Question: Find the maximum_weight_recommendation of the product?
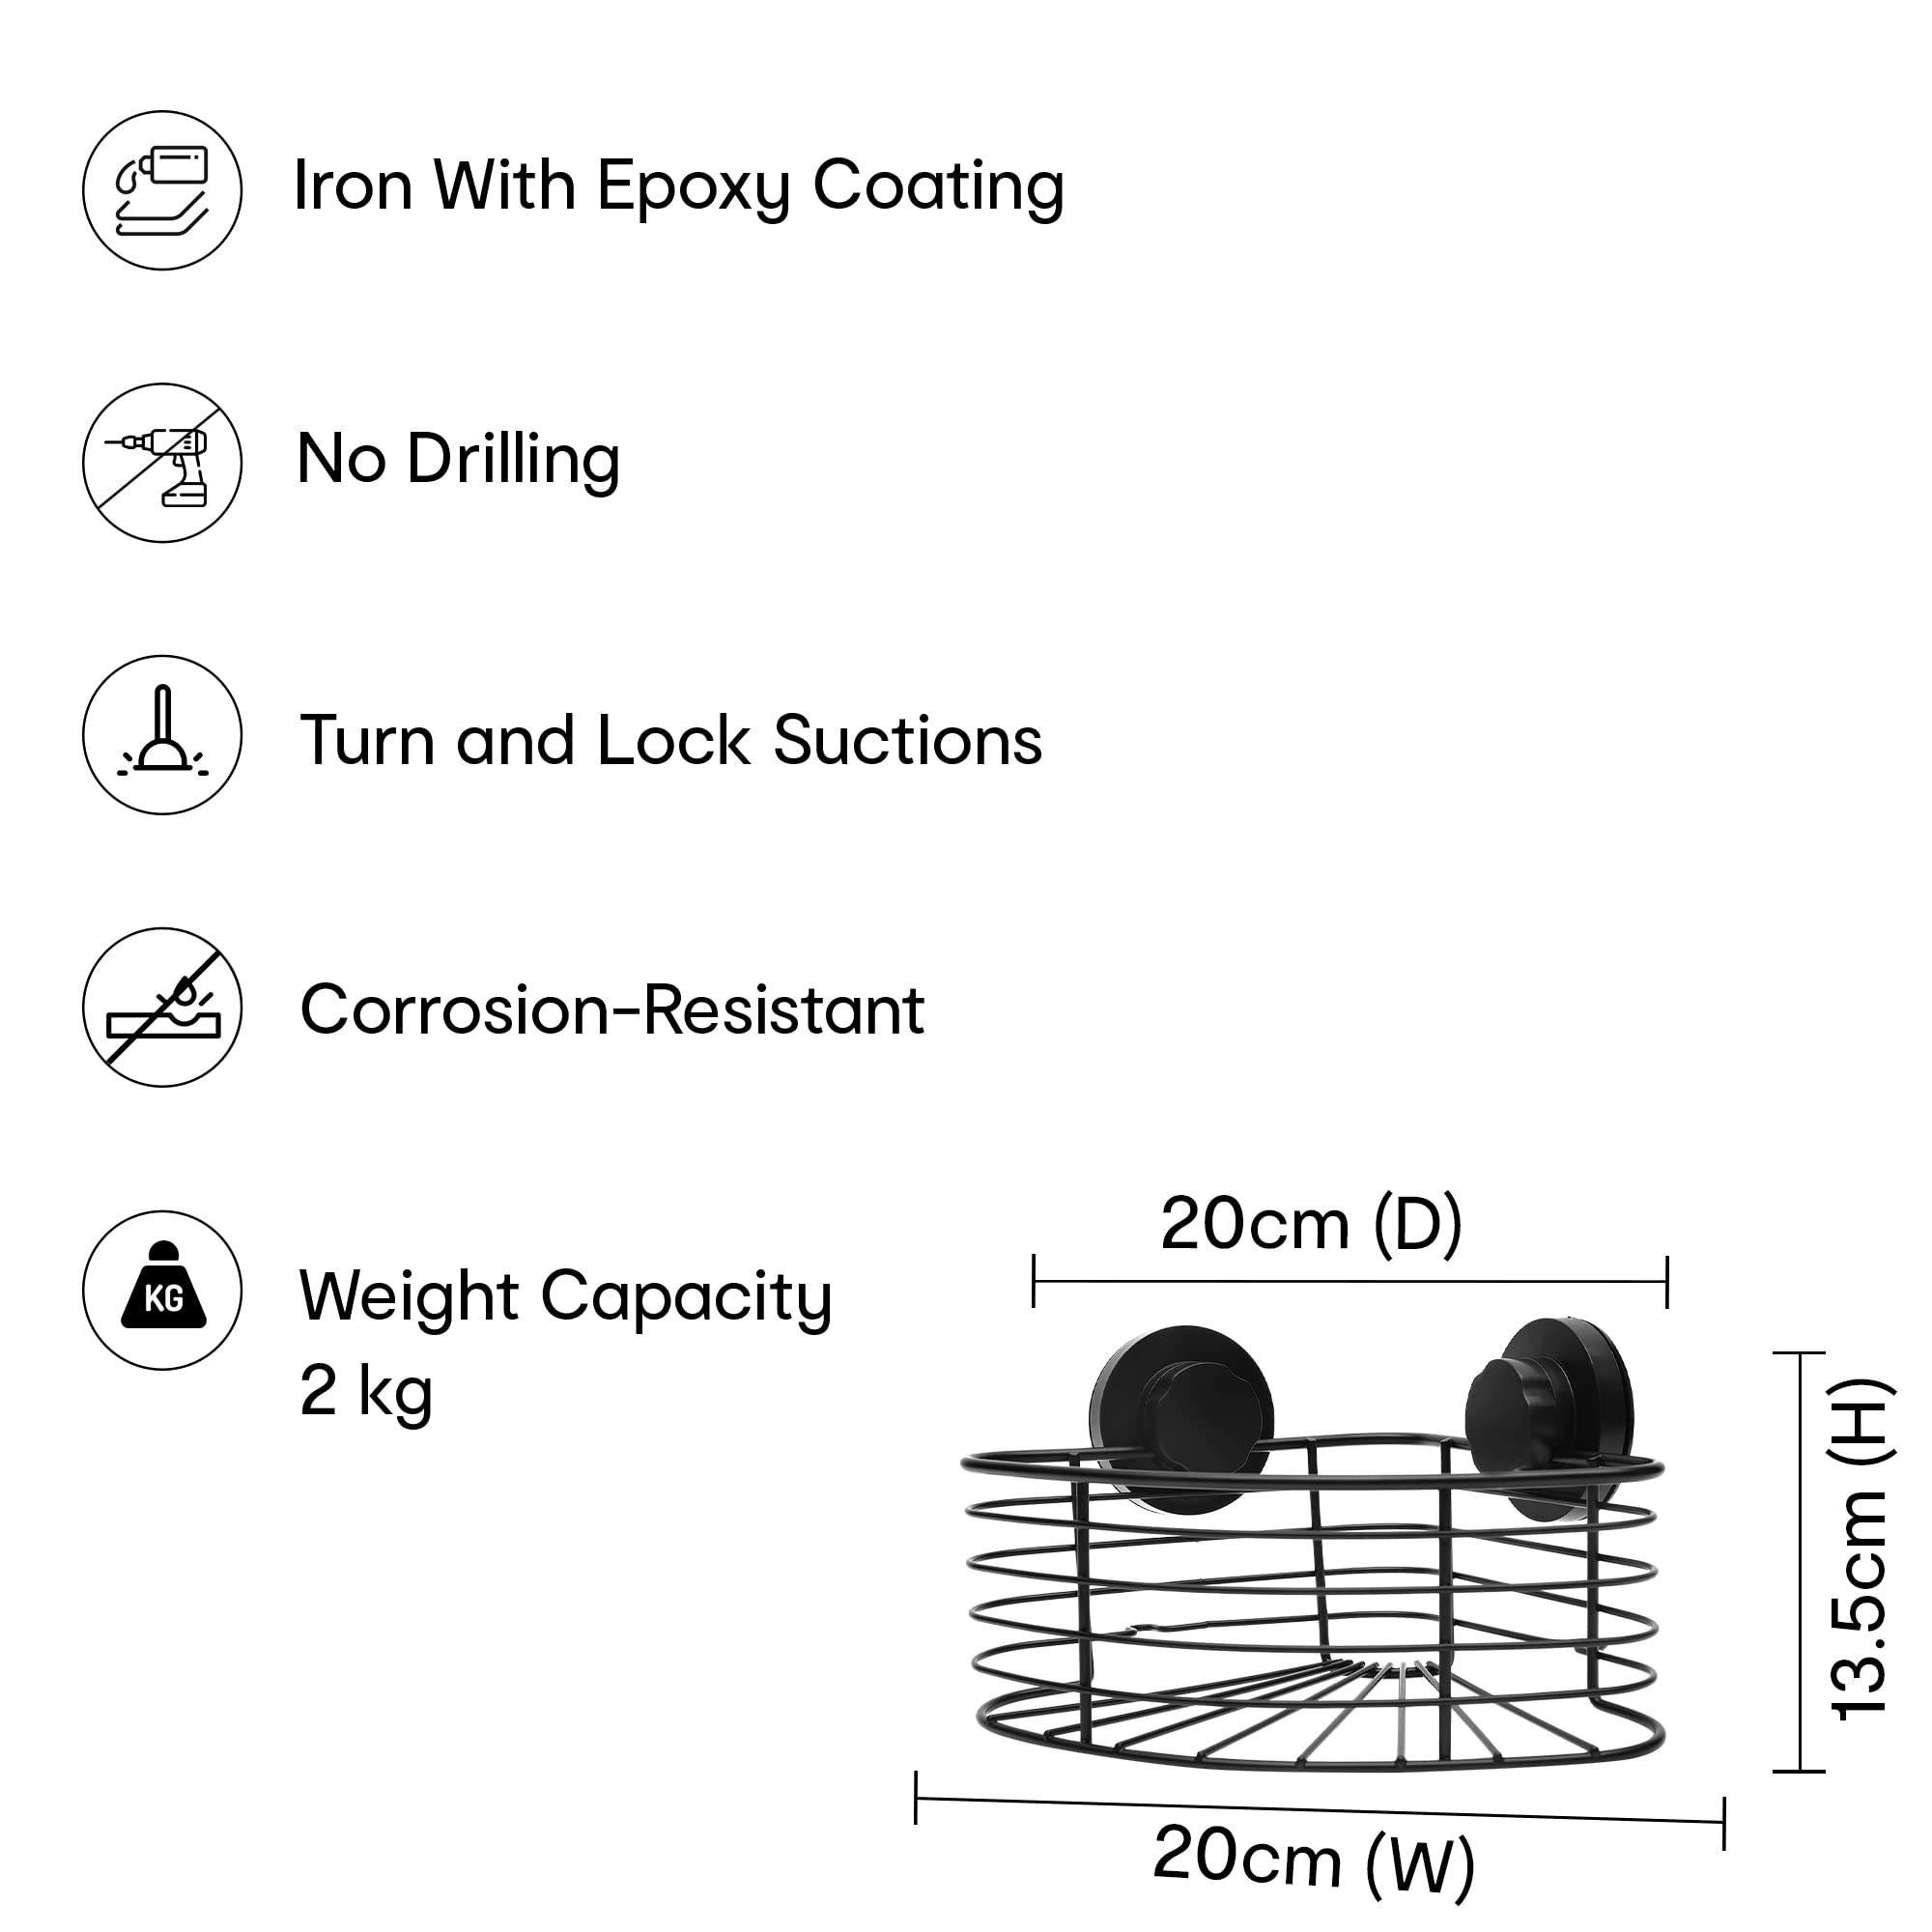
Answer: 2.0 kilogram